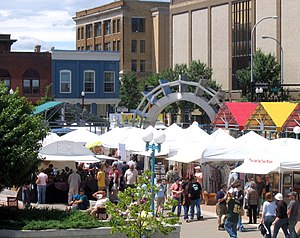
Grand Forks
Bycentrum i Grand Forks
Grand Forks er en amerikansk by i staten North Dakota. Byen er administrativt centrum i det amerikanske county Grand Forks County. Der bor 49.321 personer i byen, hvilket gør den til statens tredje største. Byen var i 1997 udsat for en alvorlig oversvømmelse, men er siden blevet genopbygget. University of North Dakota hører hjemme i byen, og ingeniøren Harry Nyquist fik sin uddannelse her.